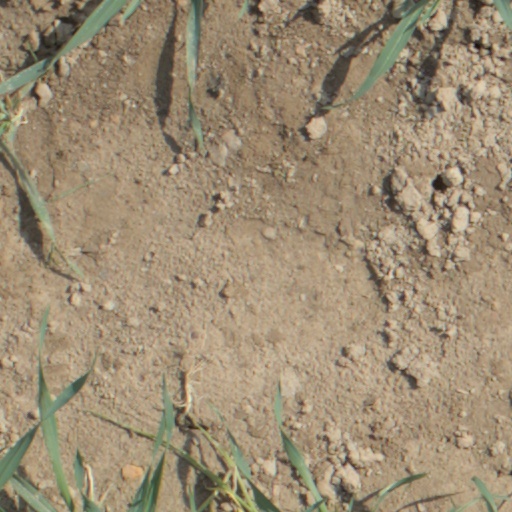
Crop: wheat